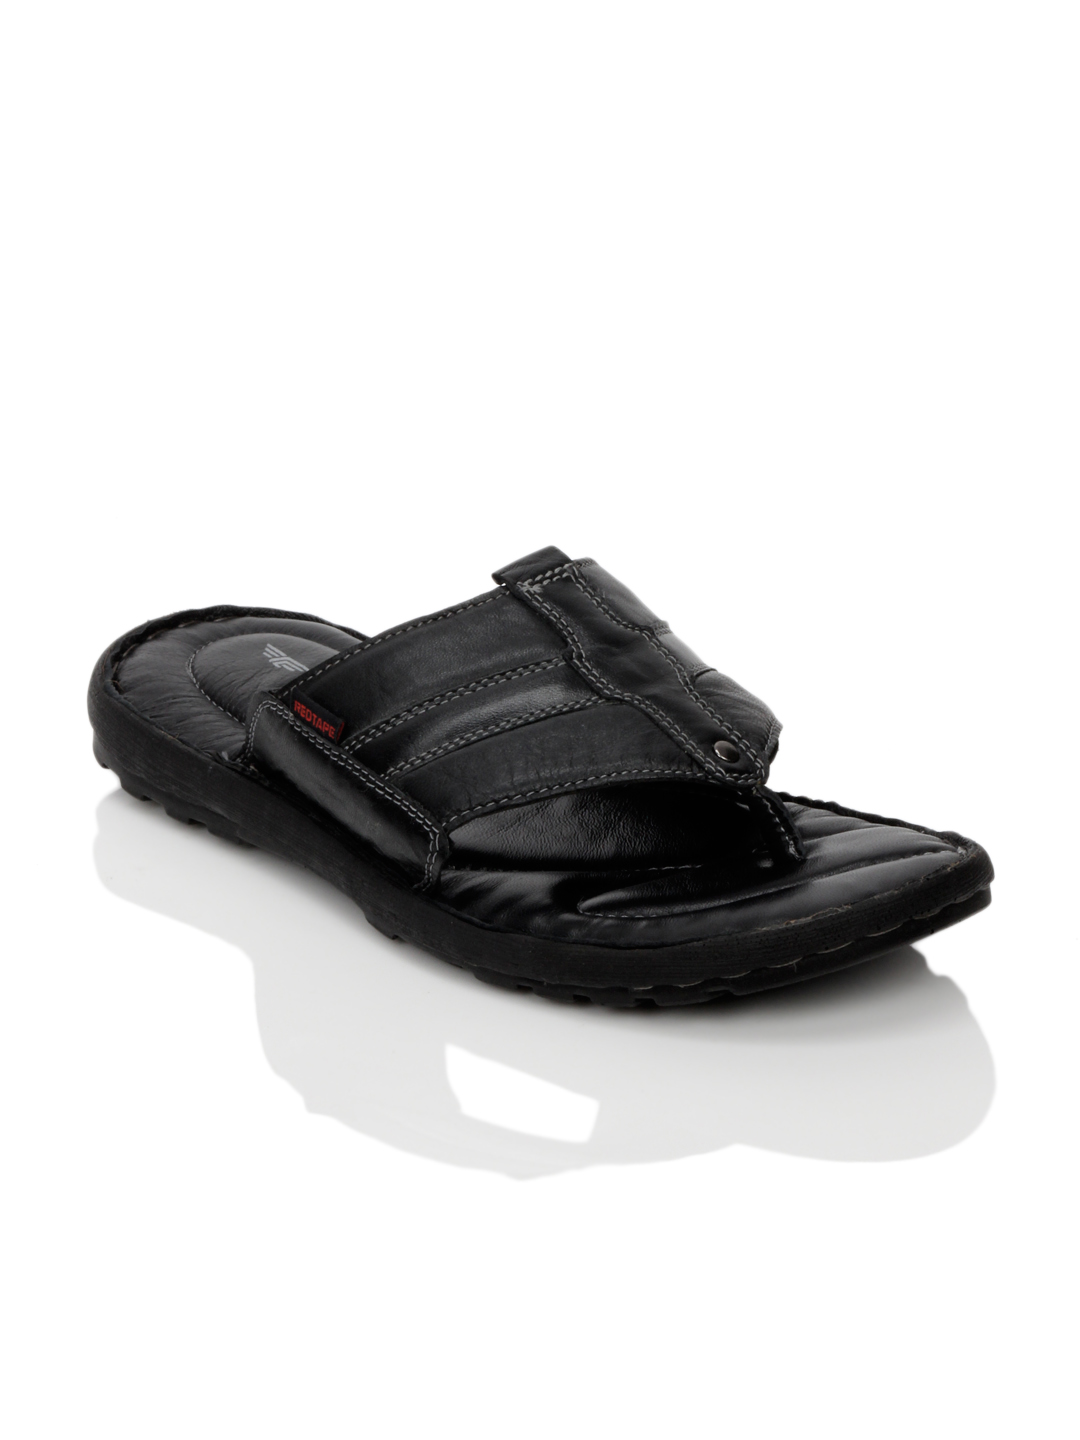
Red Tape Men Black Sandals
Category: Footwear / Sandal / Sandals
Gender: Men
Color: Black
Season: Summer 2012
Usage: Casual